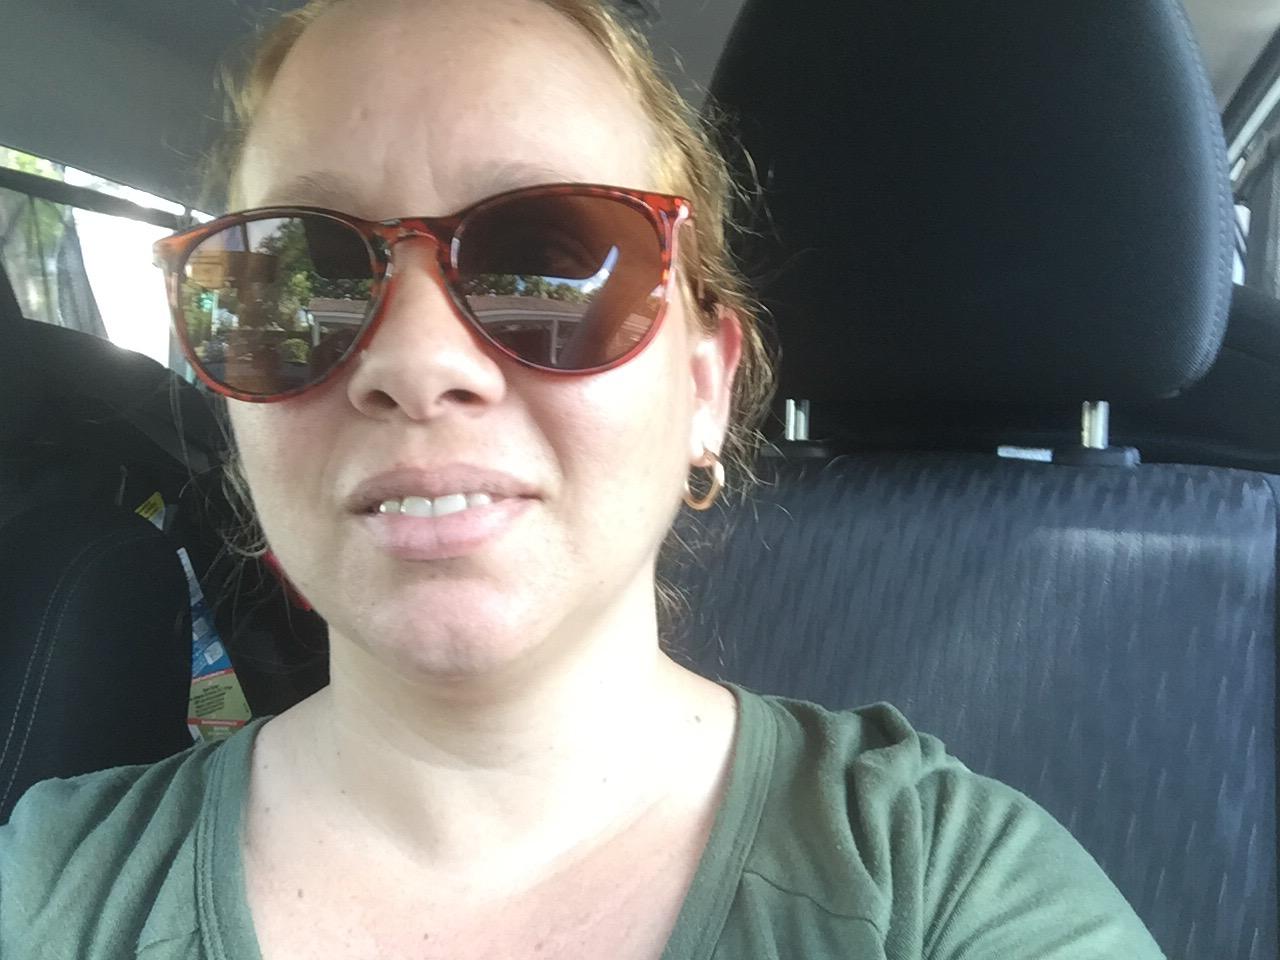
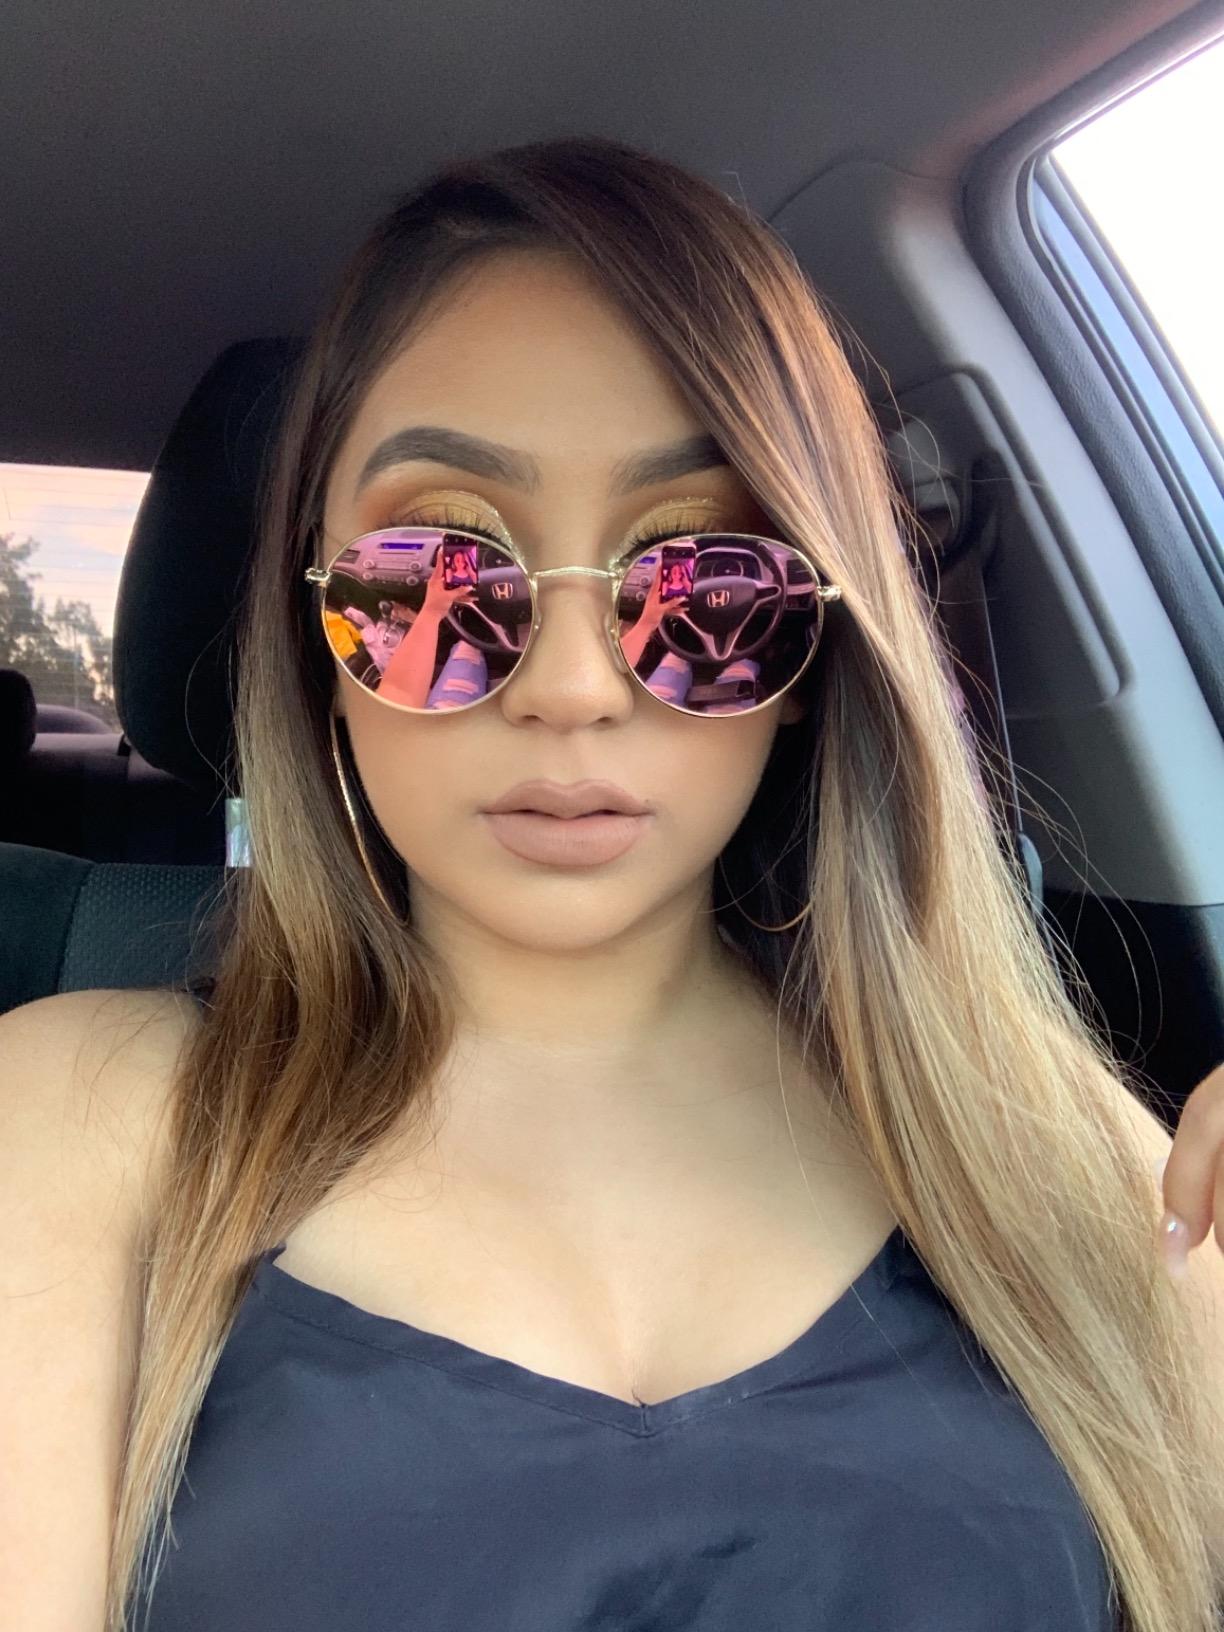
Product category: accessories_sunglasses
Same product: no